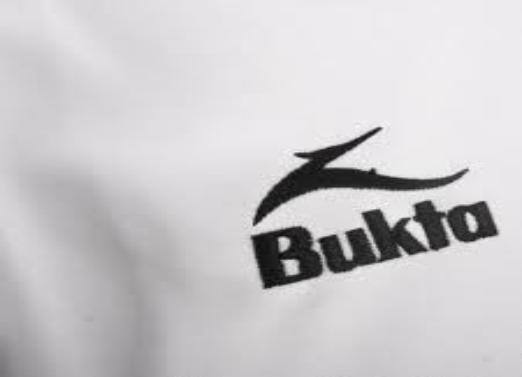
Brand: bukta
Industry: Clothes